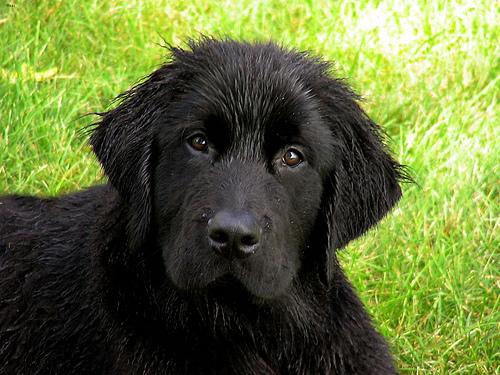
Breed: newfoundland